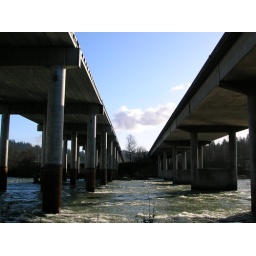
bridge over the river willamette